JJu

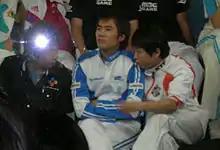

Eunjong "JJu" Byeon is a retired "StarCraft" pro gamer and poker player from South Korea.